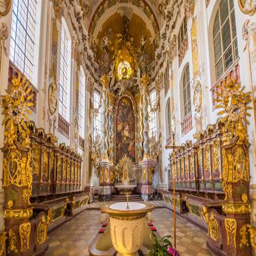
Kathedrale St. Florin